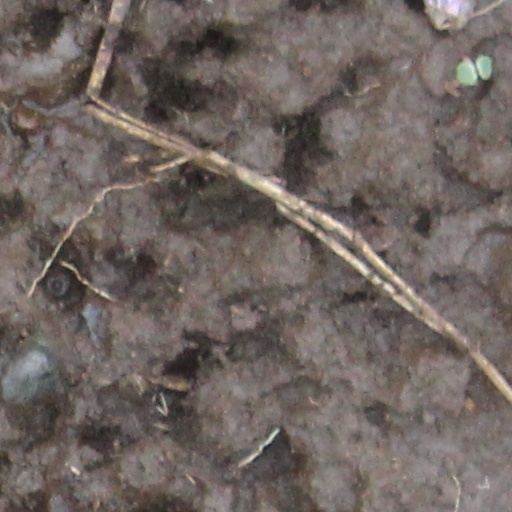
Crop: wheat